Egging

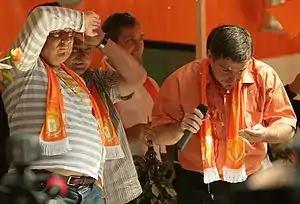
Czech politicians Jiří Paroubek (left) and Karel Březina were attacked with eggs at a rally for the 2009 European parliament election in the Czech Republic

Egging is the act of throwing eggs at people or property. The eggs are usually raw, but can be hard-boiled or rotten.